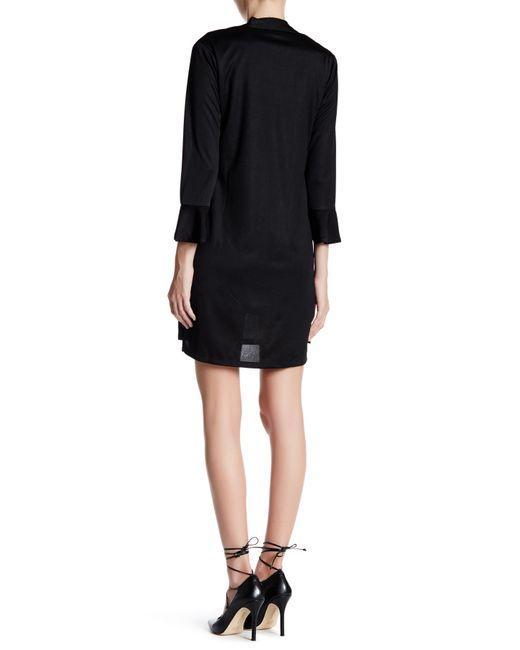
Damen Schnürschuhe schwarz Heels Büro lässig